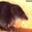
Label: shrew